DKW F8

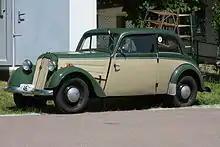
IFA F8 two-door saloon

The F8 had replaced the DKW F7 after only a two-year model life. The small DKWs were among the best selling small cars in Germany during the 1930s, and regular model replacement was part of Auto Union's successful marketing strategy. It seems that the F8 was itself scheduled for relatively rapid replacement by the steel bodied DKW F9. War intervened, however, and production of the Reichsklasse and Cabriolet was ended in 1940. Production of the Meisterklasse continued until 1942. By 1942, when passenger car production at Zwickau was ended, approximately 50,000 F8s had been produced. Sales of new F8 cars and chassis continued until 1944, and the Swiss coachbuilding firm of Holka was still bodying new F8 chassis during 1943 and 1944. That firm even introduced a new cabriolet in 1944, though only a small number were produced. Directly after the war it took some time for DKW production to resume, but prewar F8s did soon appear on German roads: the car had been a big seller before the war and military personnel during the first half of the 1940s had found the modest dimensions and performance of the F8 relatively unappealing.